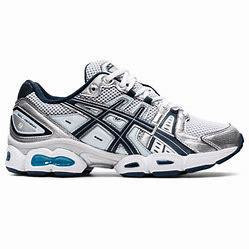
Brand: Asics
Model: Gel Nimbus 9